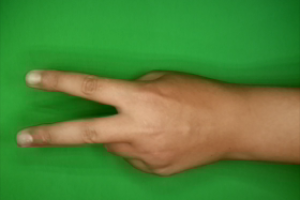
Label: scissors